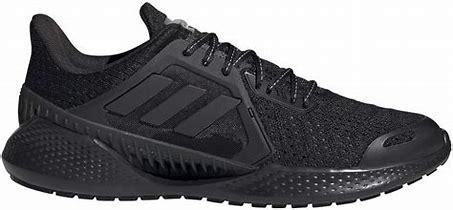
Brand: adidas
Model: Climacool Vent